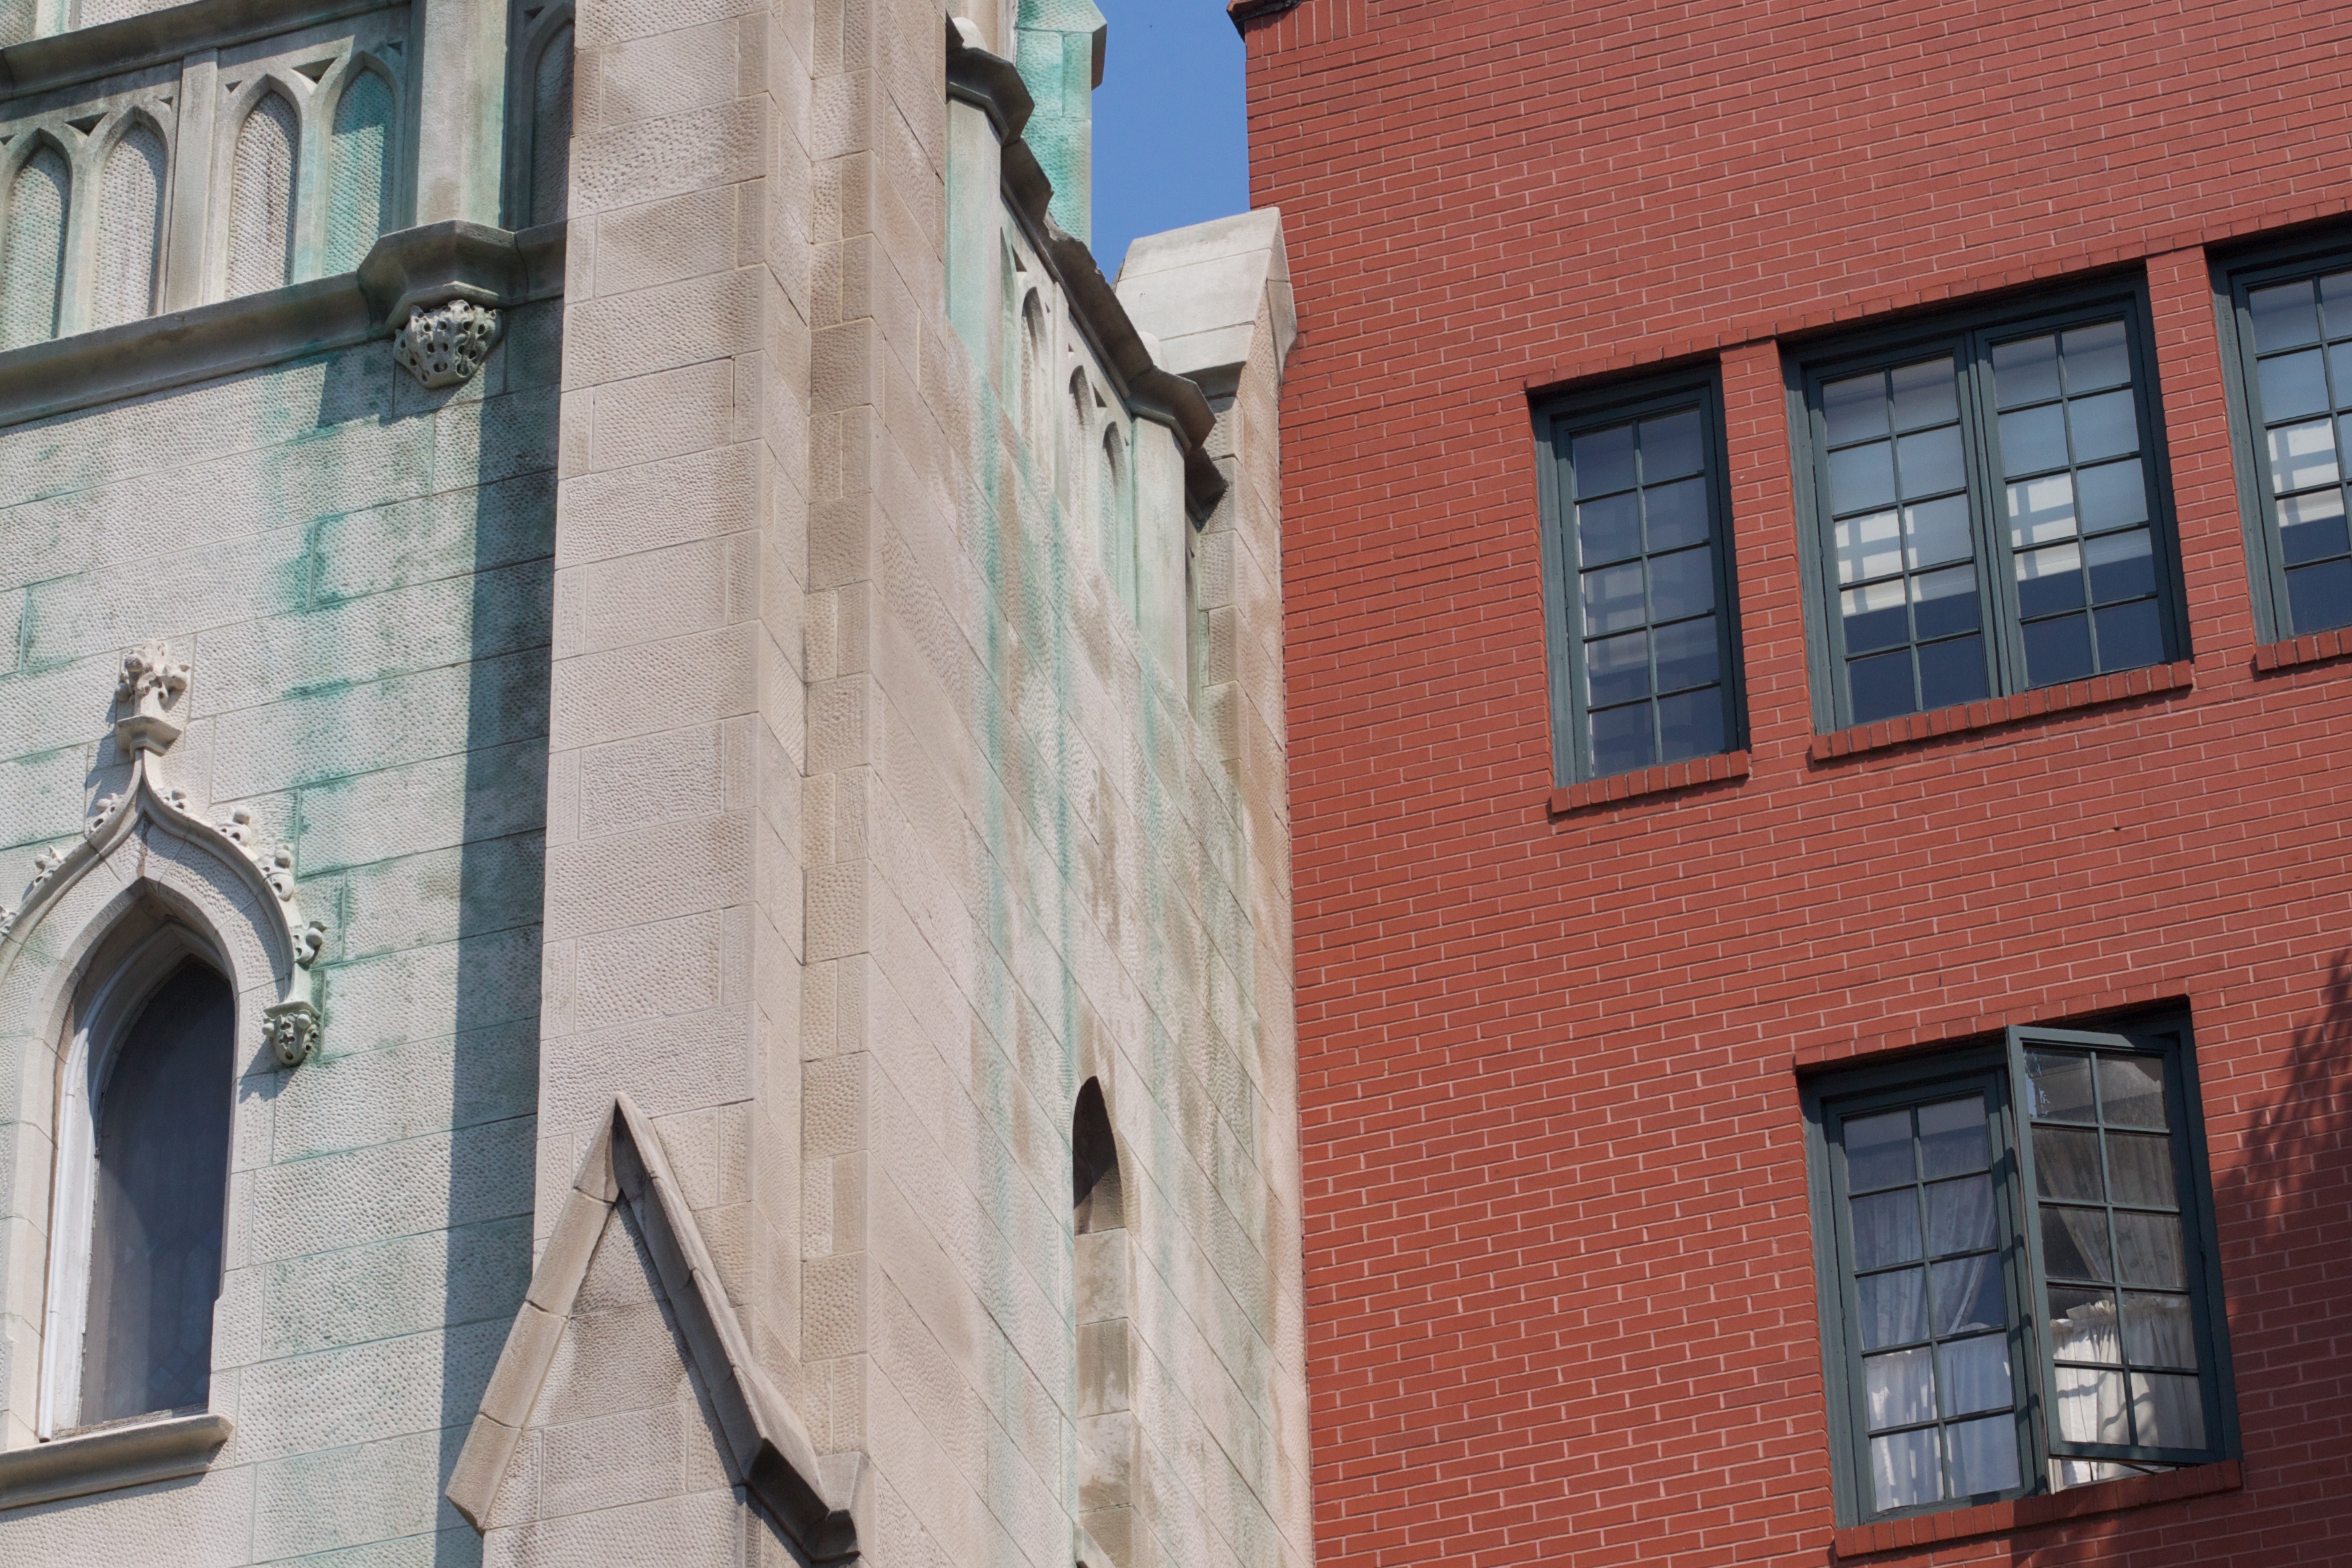
architecture, street, house, window, home, wall, downtown, color, facade, blue, art, odyssey, neighbourhood, urban area